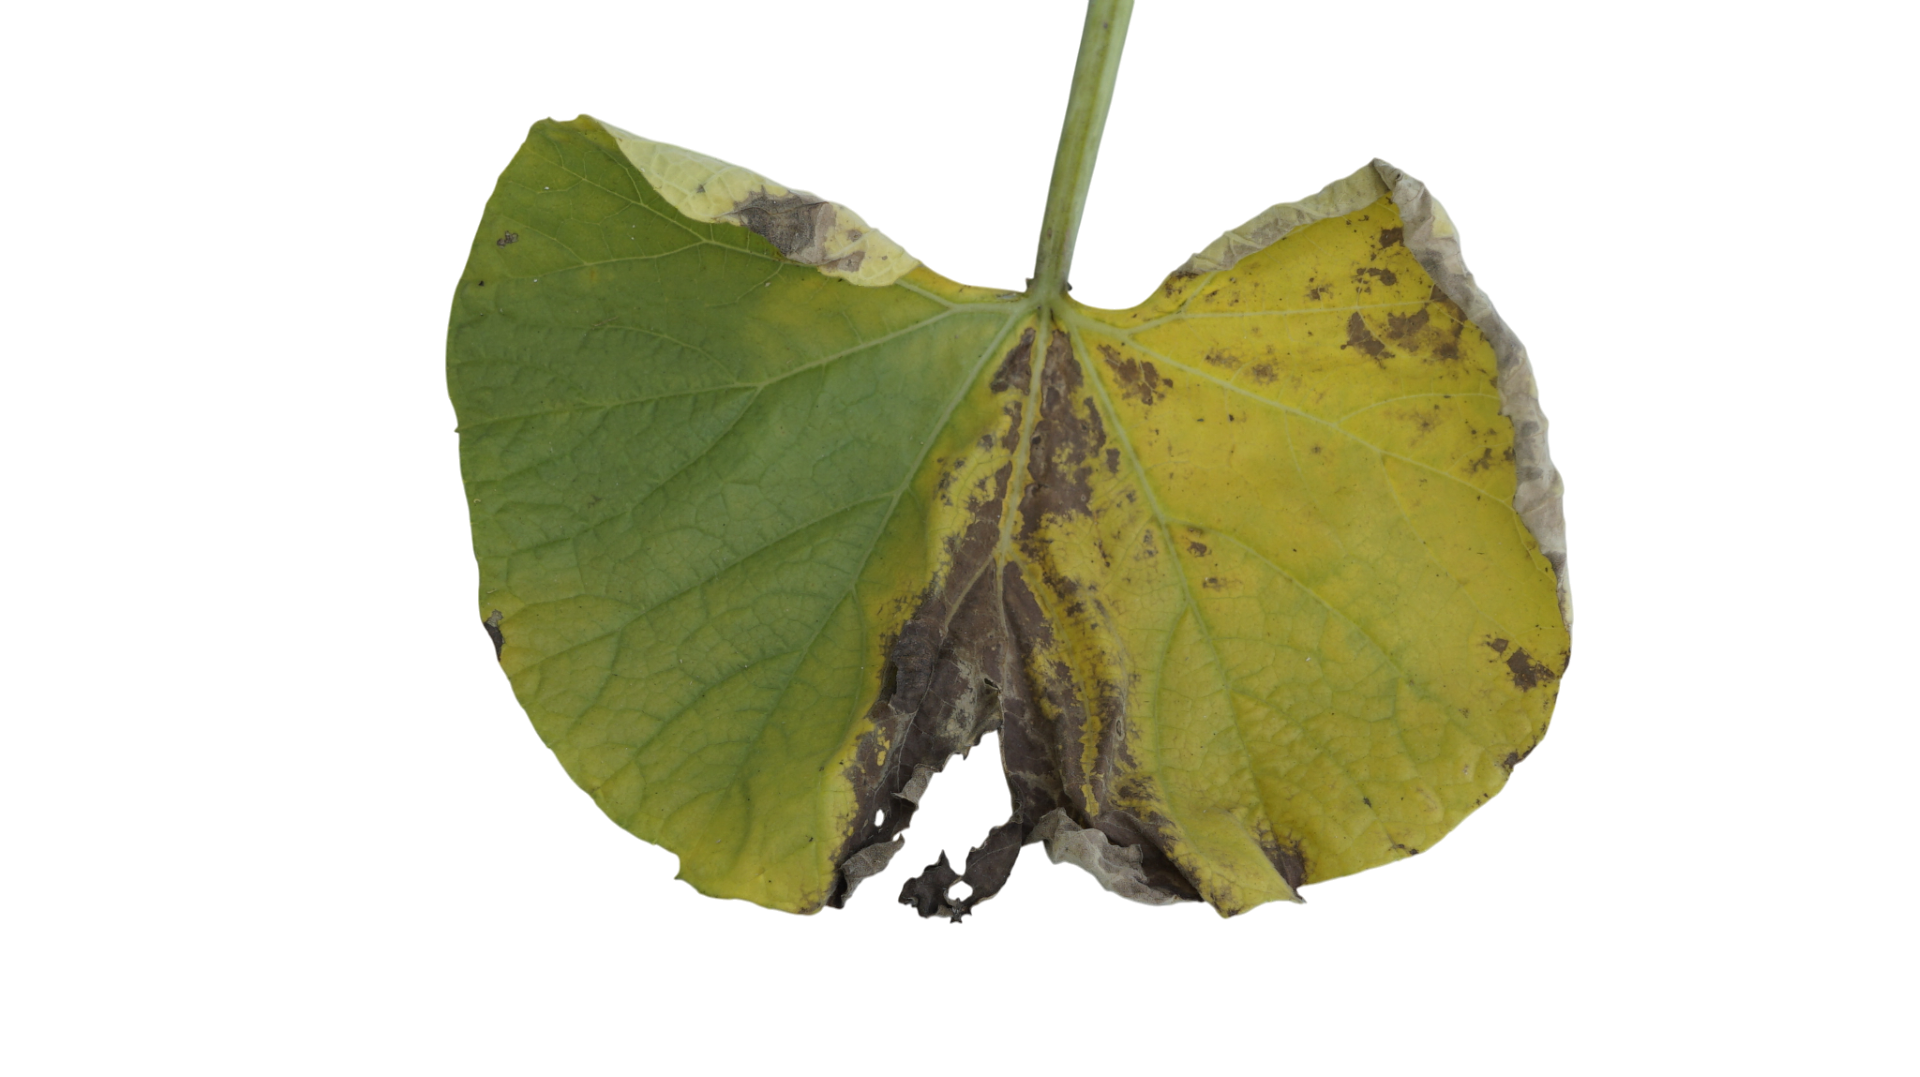
Crop: Bottle Gourd
Label: Downy_Mildew